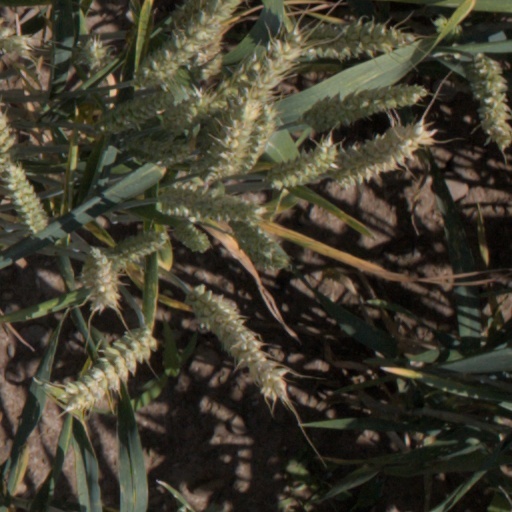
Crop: wheat